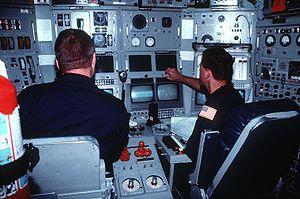
Le NR-1, surnommé « Nerwin », est un sous-marin à propulsion nucléaire navale expérimental de l'United States Navy.